Christ Church Burial Ground

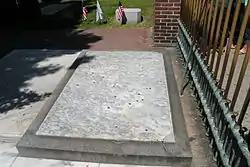
Benjamin Franklin's gravesite in Christ Church Burial Ground in Philadelphia

Christ Church Burial Ground in Philadelphia is an important early-American cemetery. It is the final resting place of Benjamin Franklin and his wife, Deborah. Four other signers of the Declaration of Independence are buried here, Benjamin Rush, Francis Hopkinson, Joseph Hewes, and George Ross. Two additional signers of the Declaration of Independence, James Wilson and Robert Morris, are buried at Christ Church just a few blocks away.